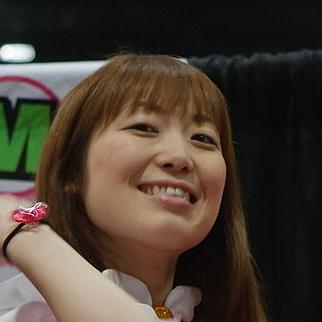
Age: 33